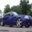
Label: automobile